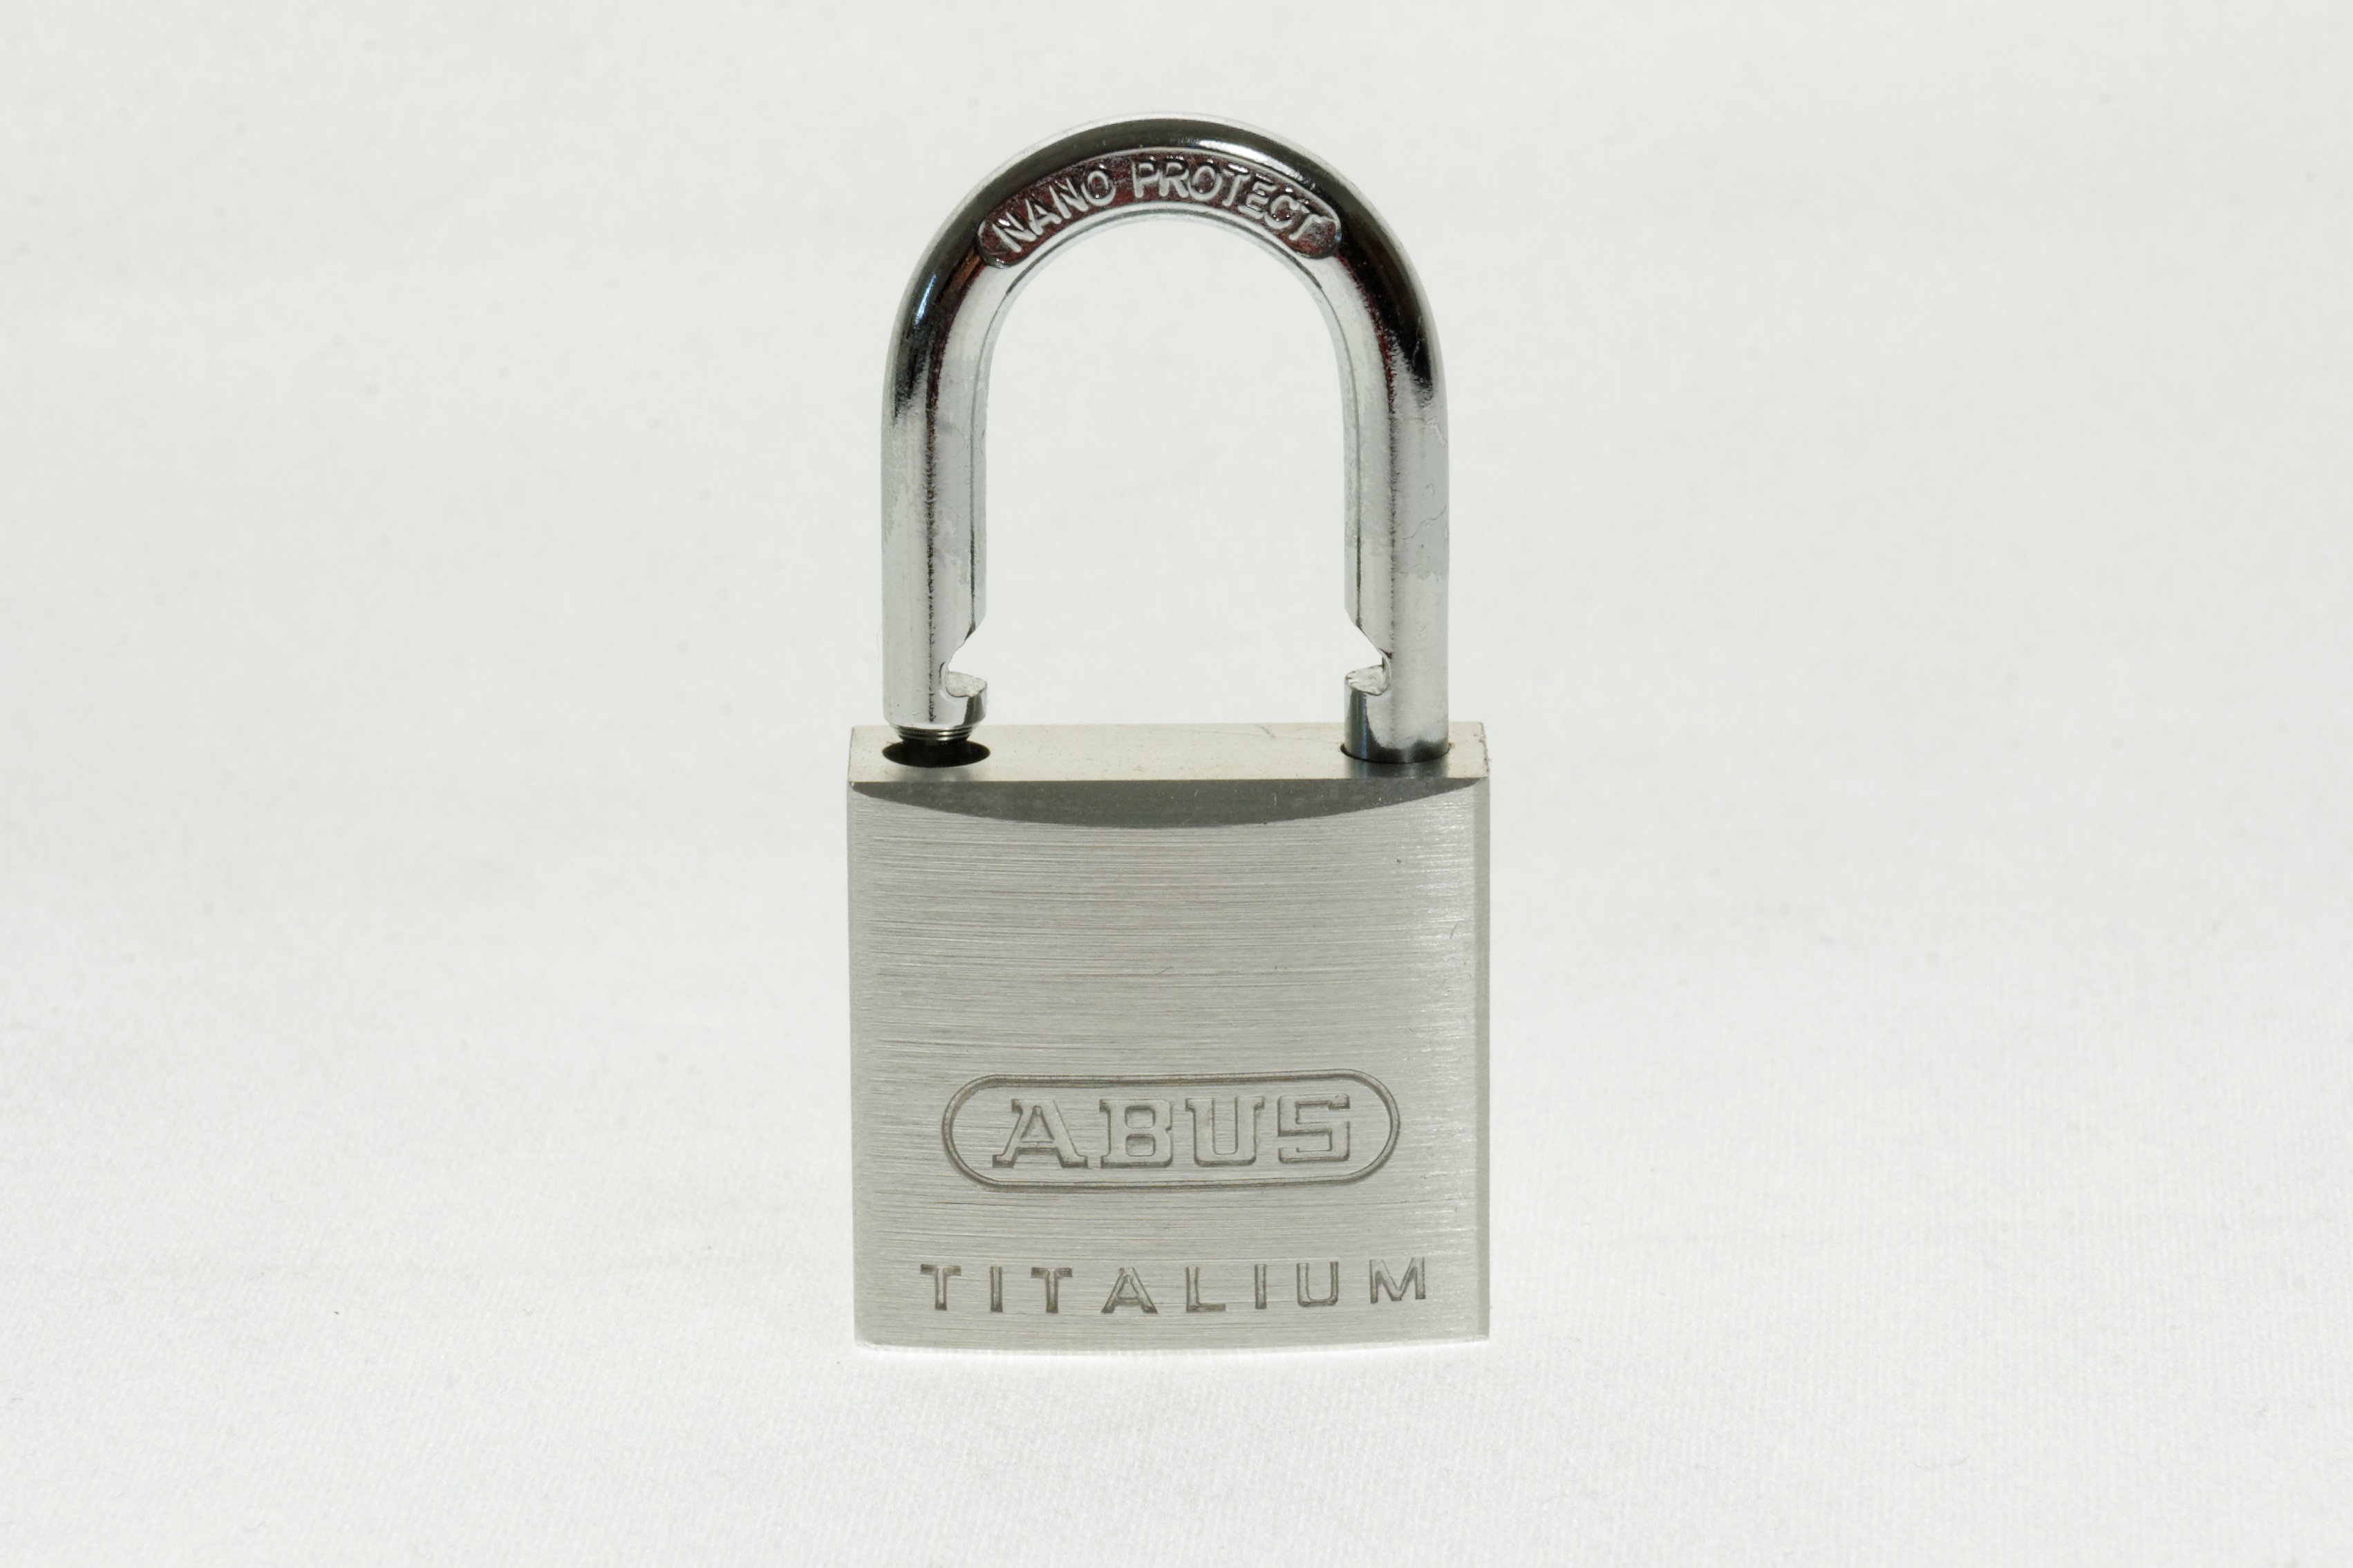
metal, castle, close, security, padlock, tap, brass, closed, lock, locks to, capping, shut off, sure, lockable, theft protection, security lock, hardware accessory